Diamanten Kogel

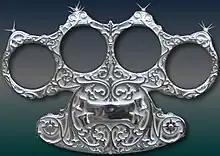
The Diamanten Kogel award

The Diamanten Kogel (i.e. Diamond Bullet) is an annual award for the best original Dutch crime novel. It is awarded by the Genootschap van Vlaamse Misdaadauteurs in Belgium. The Gouden Strop is its counterpart in the Netherlands.